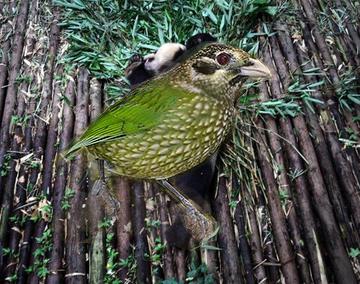
Bird species: Spotted_Catbird
Bird type: landbird
Background: land